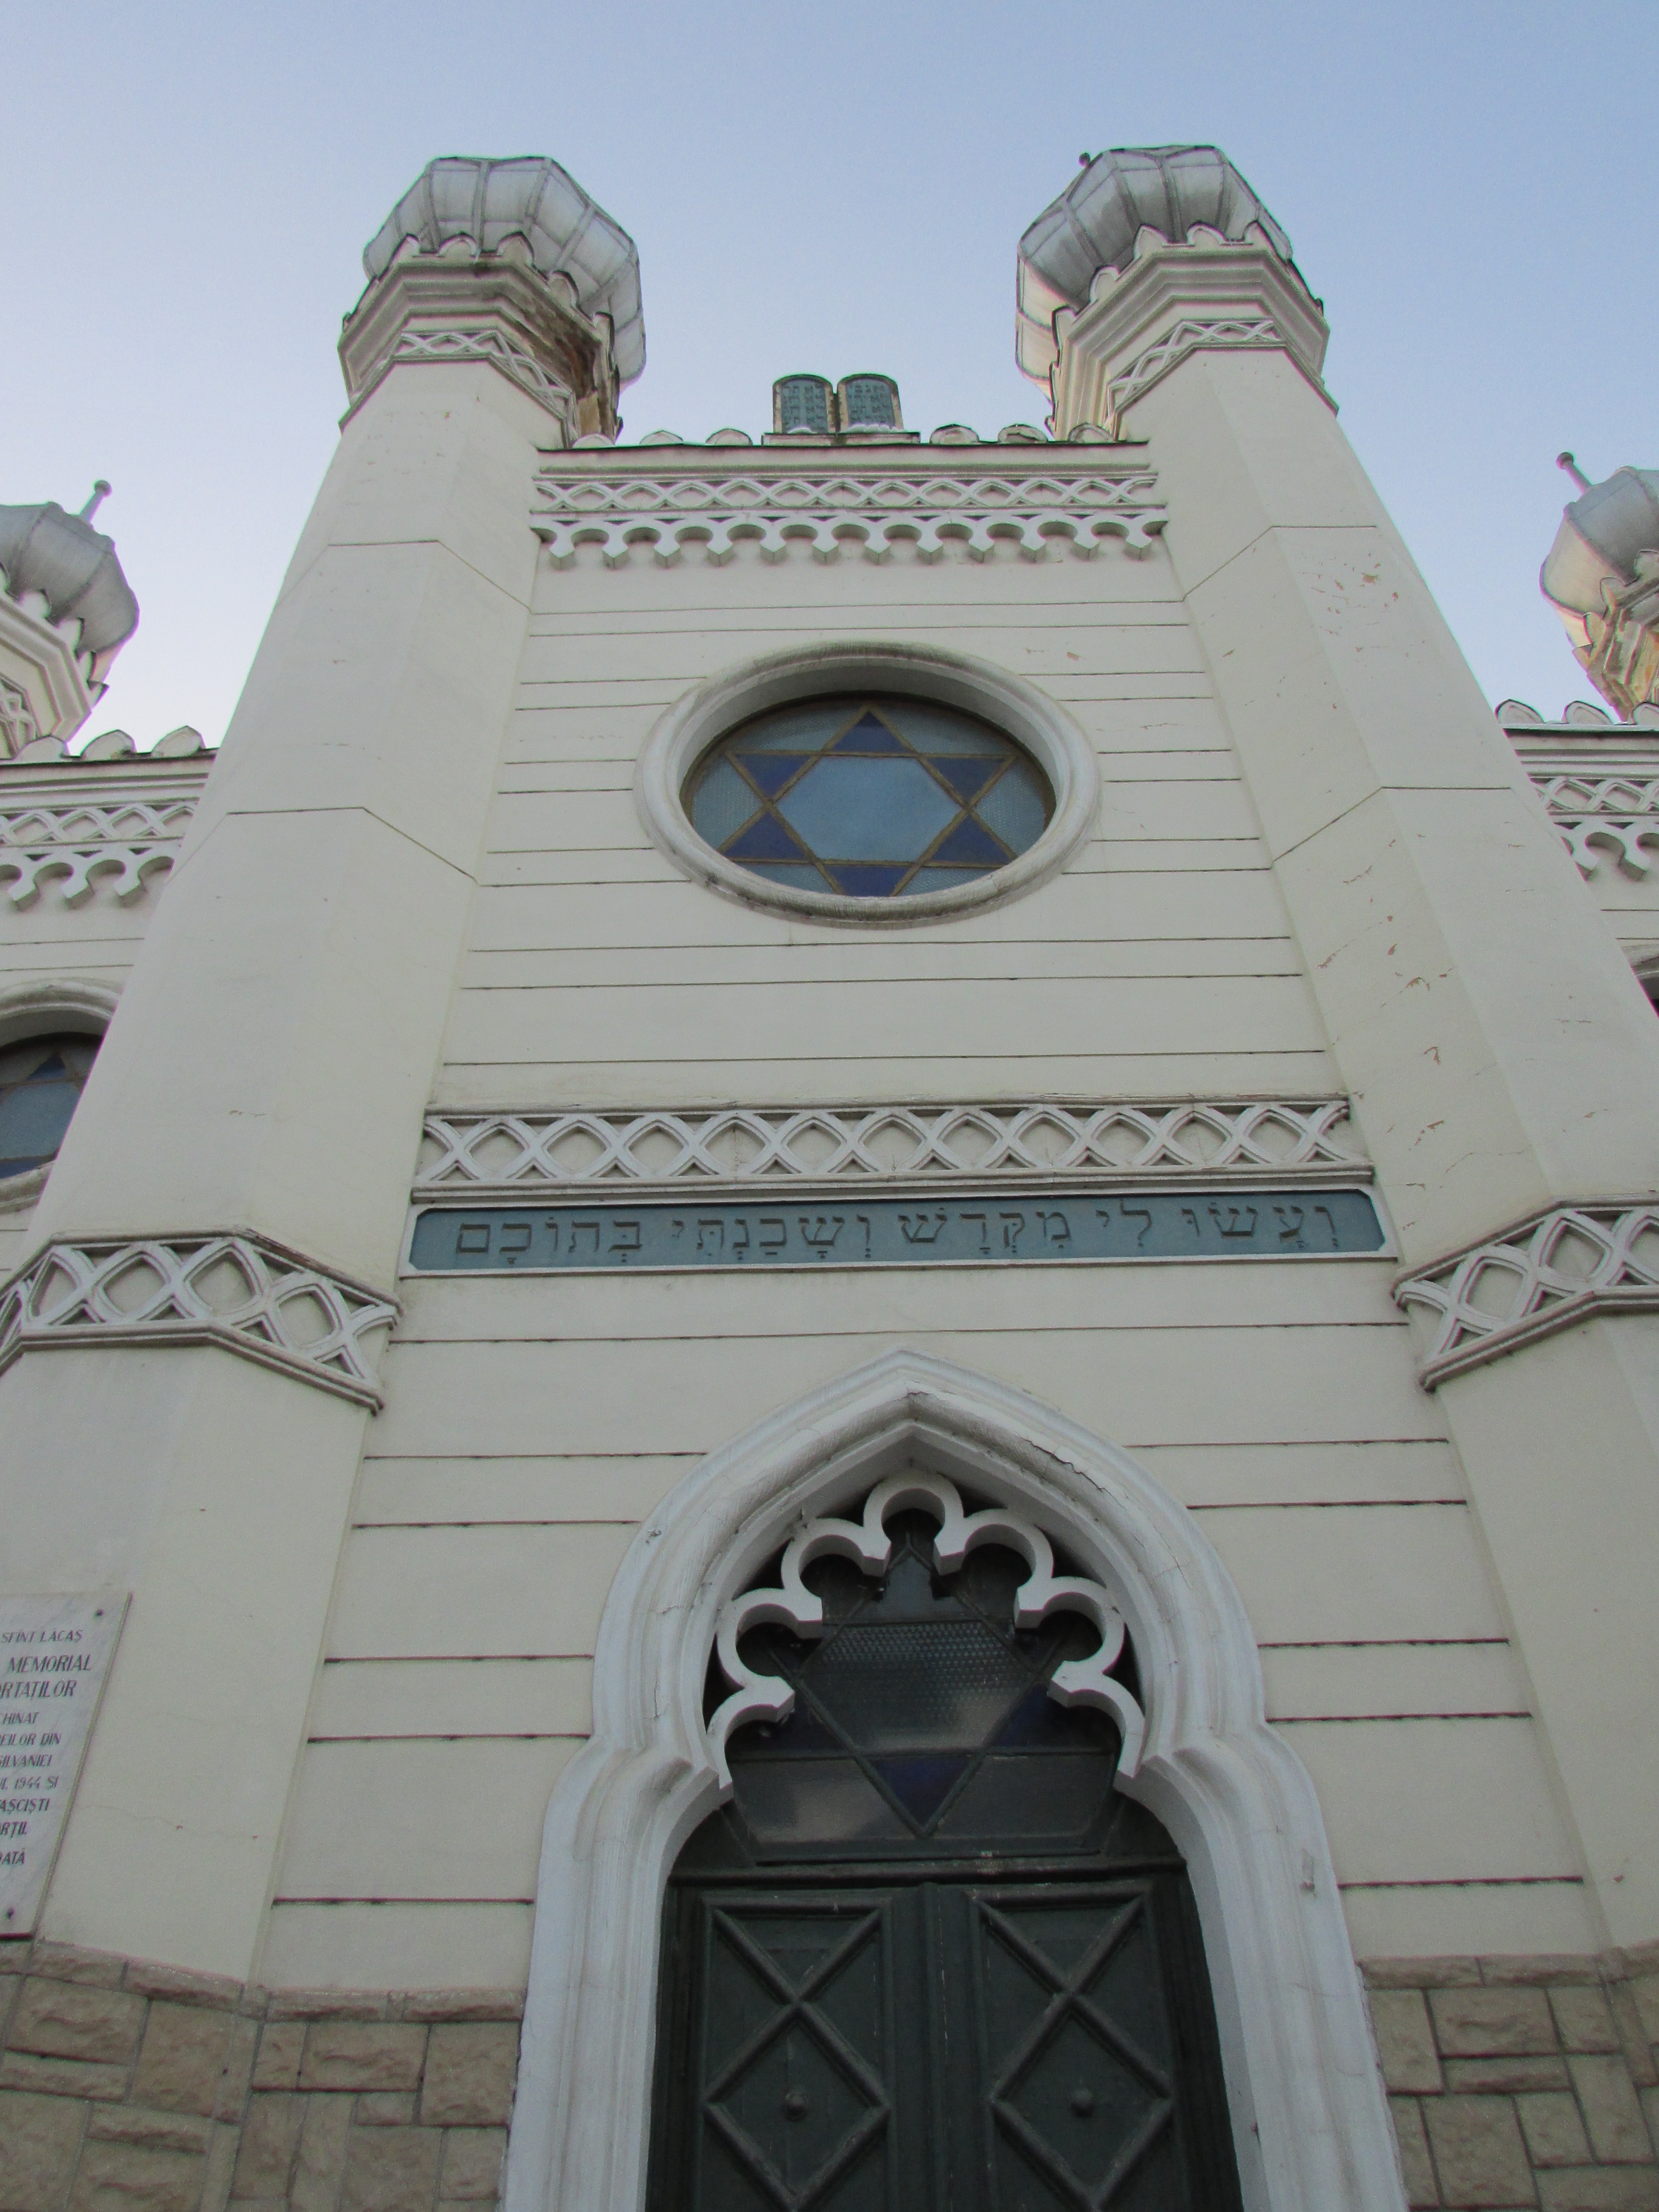
architecture, building, monument, statue, tower, landmark, facade, church, place of worship, temple, buildings, synagogue, dome, romania, transylvania, cluj napoca